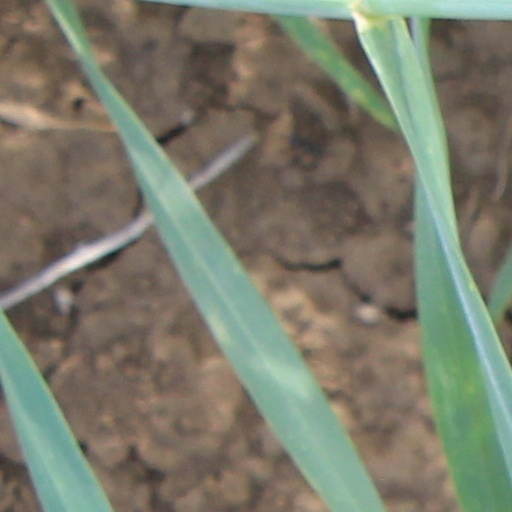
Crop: wheat